Rob Louw

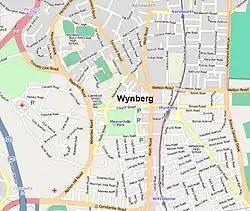
A map of Wynberg, where Louw was born, showing Wynberg Boys' High School at the top left.

Rob Louw was born in Wynberg, Cape Town on 26 March 1955 to one of the oldest families of Western descent in South Africa. He has two brothers, Mark and Michael. His ancestor Jan Pieterz Louw (1628–91) moved in 1658 from Caspel ter Maere in the Netherlands to the way-station at the Cape of Good Hope that the Dutch East India Company had established in 1652 (present-day Cape Town). His grandfather, Matthys Michiel Louw (b. 1855), was a nurse at the leper colony established in 1845 on Robben Island, before its transition to a prison. Rob's father, Matthew Michael (Matt) Louw, was born on the island in 1922, and served in the South African Air Force's 30 Squadron in Cairo during World War II. Matt was stationed in Italy for a while, as well as at the military installation on Robben Island in the 1940s, as a radio telegraphist. As a young man Matt had played rugby until a knee injury in 1954 ended his playing career. Due to his love of the game, Matt became a referee, a role in which he continued until he was in his 70s.